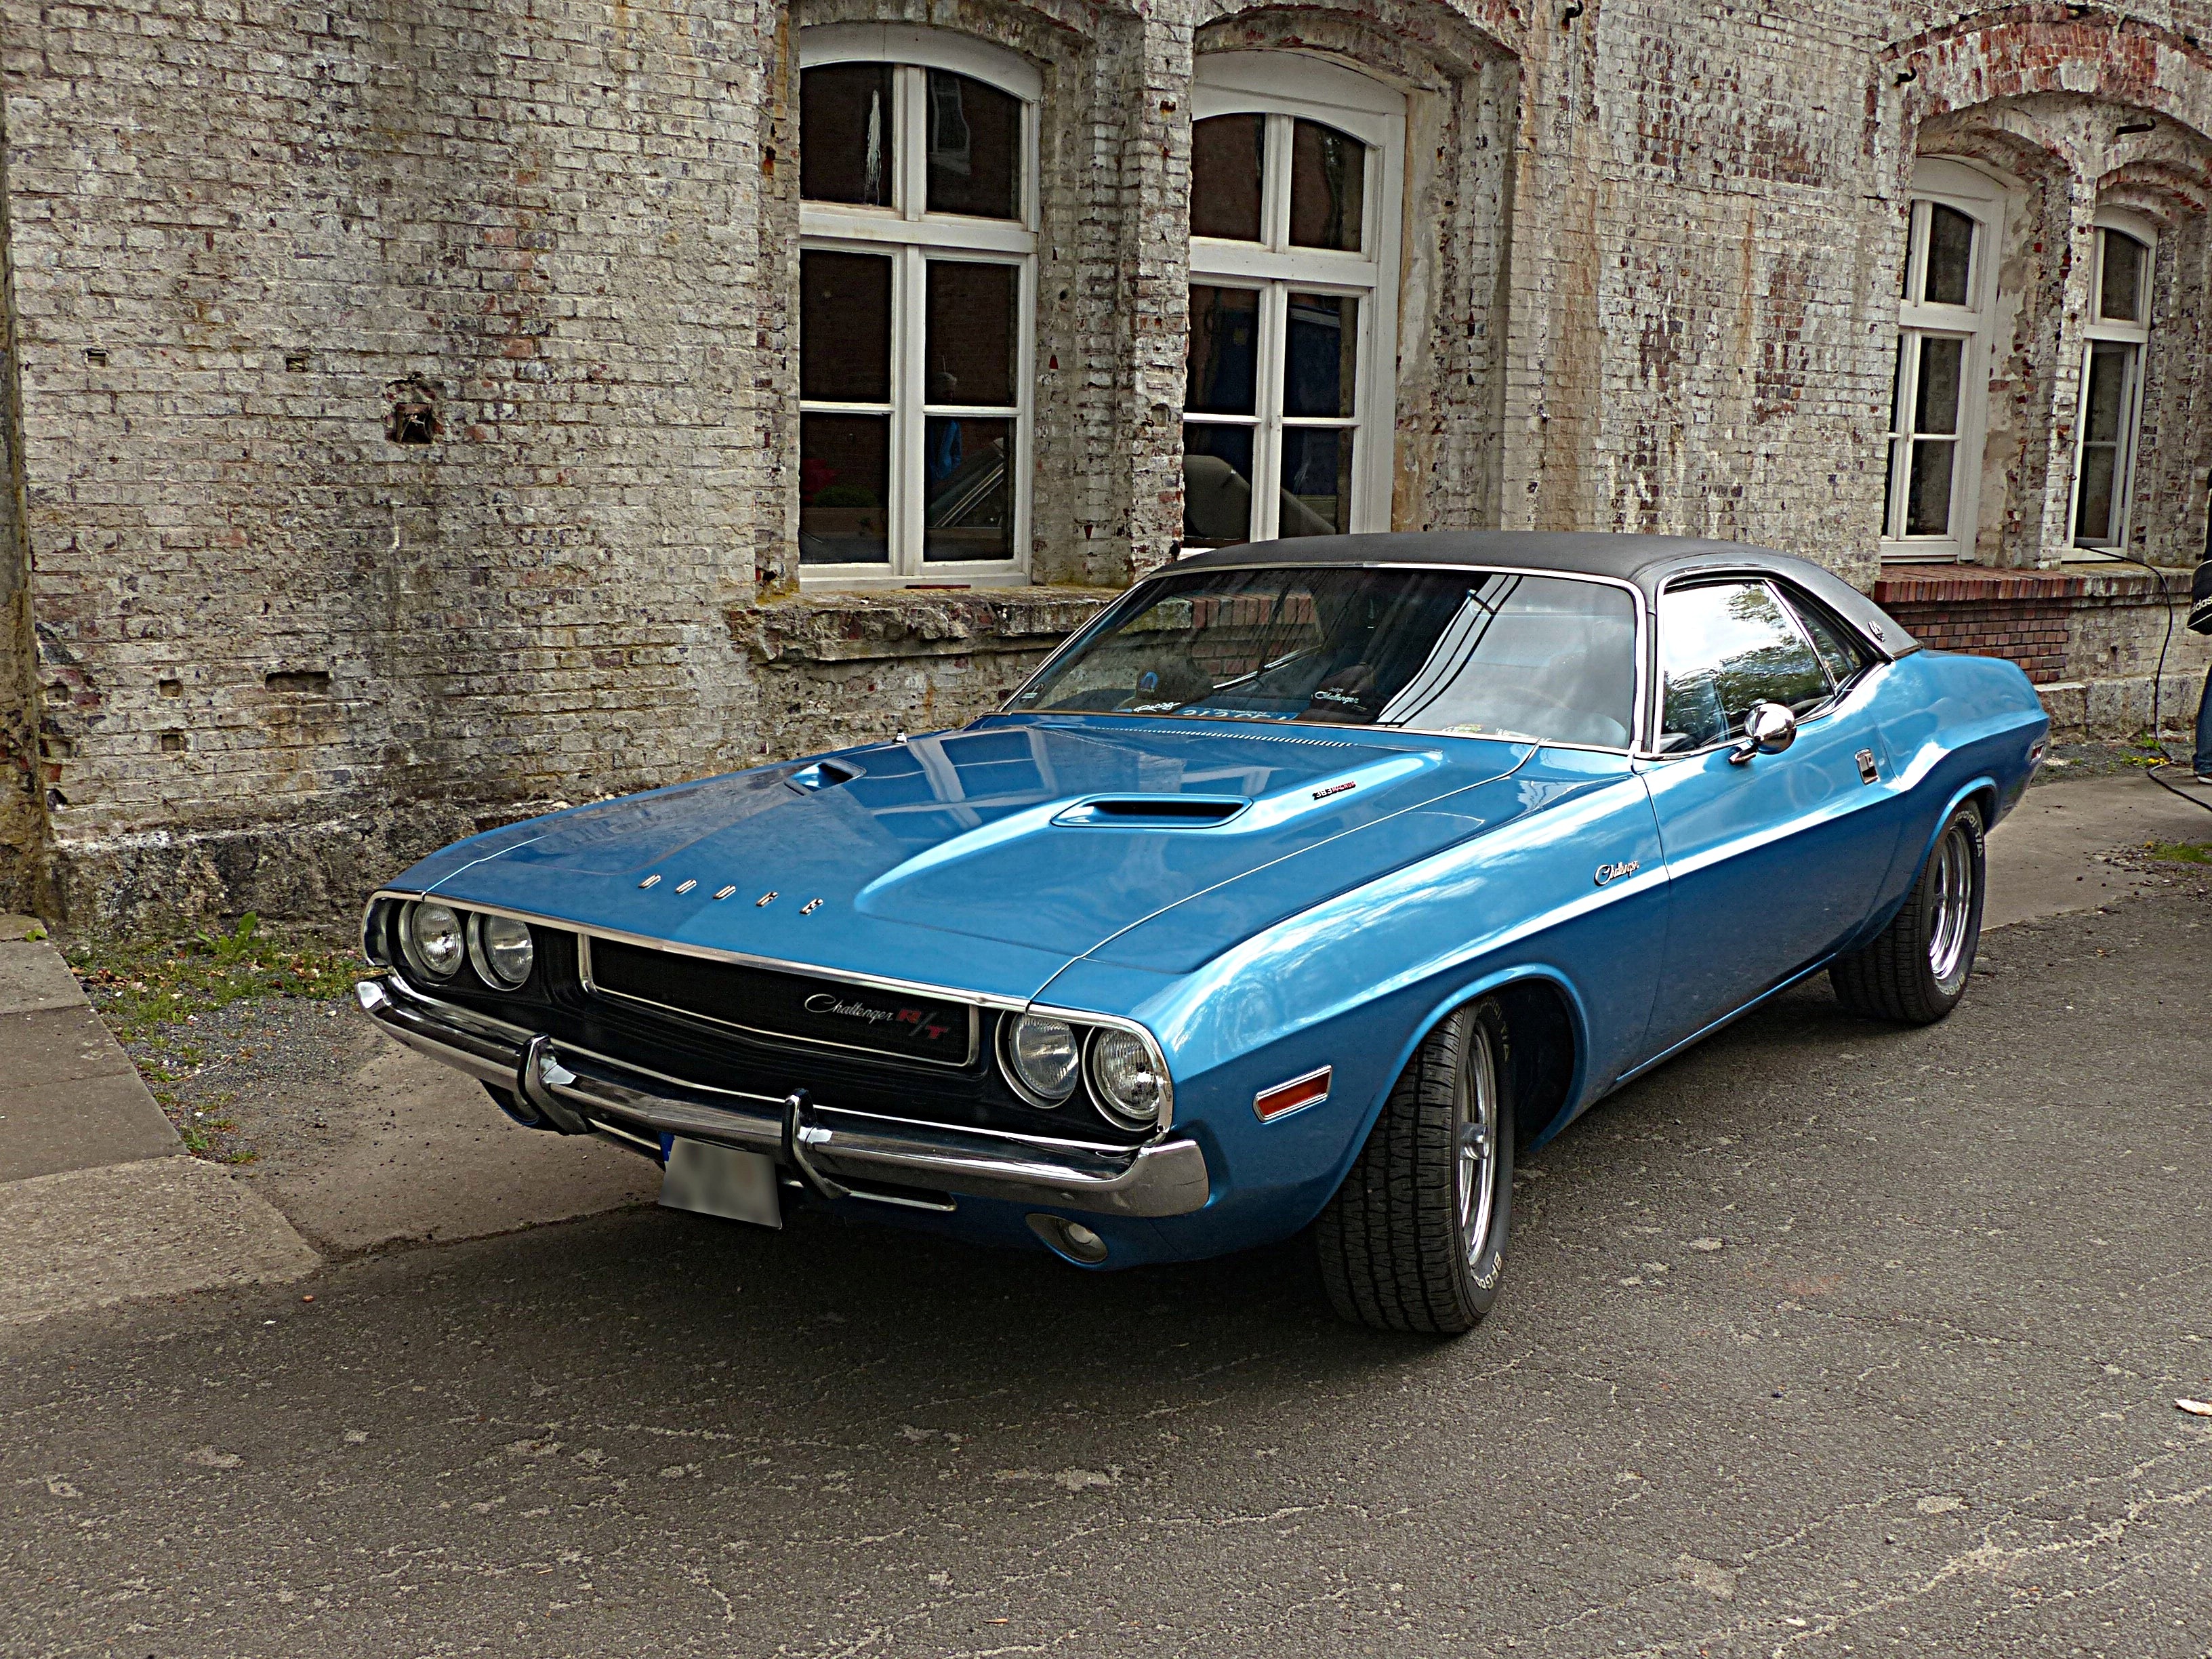
car, vehicle, auto, classic car, muscle car, american car, land vehicle, automobile make, automotive exterior, performance car, dodge challenger, year built 1970